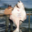
Label: flatfish